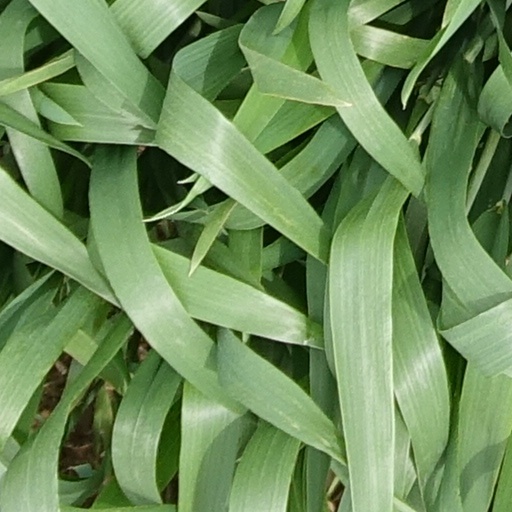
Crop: wheat